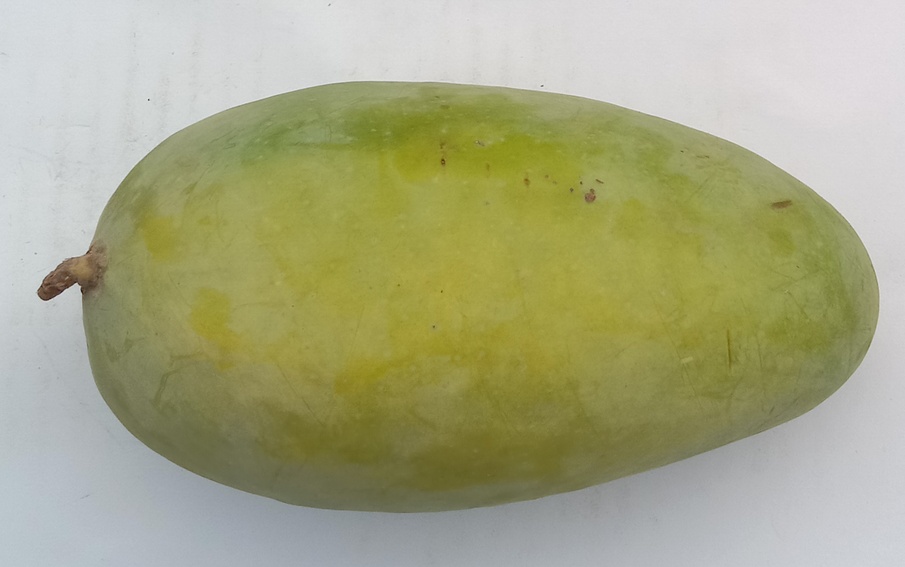
Mango variety: Sindhri